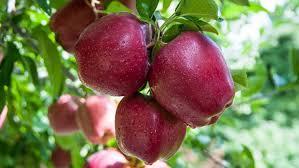
Label: apples